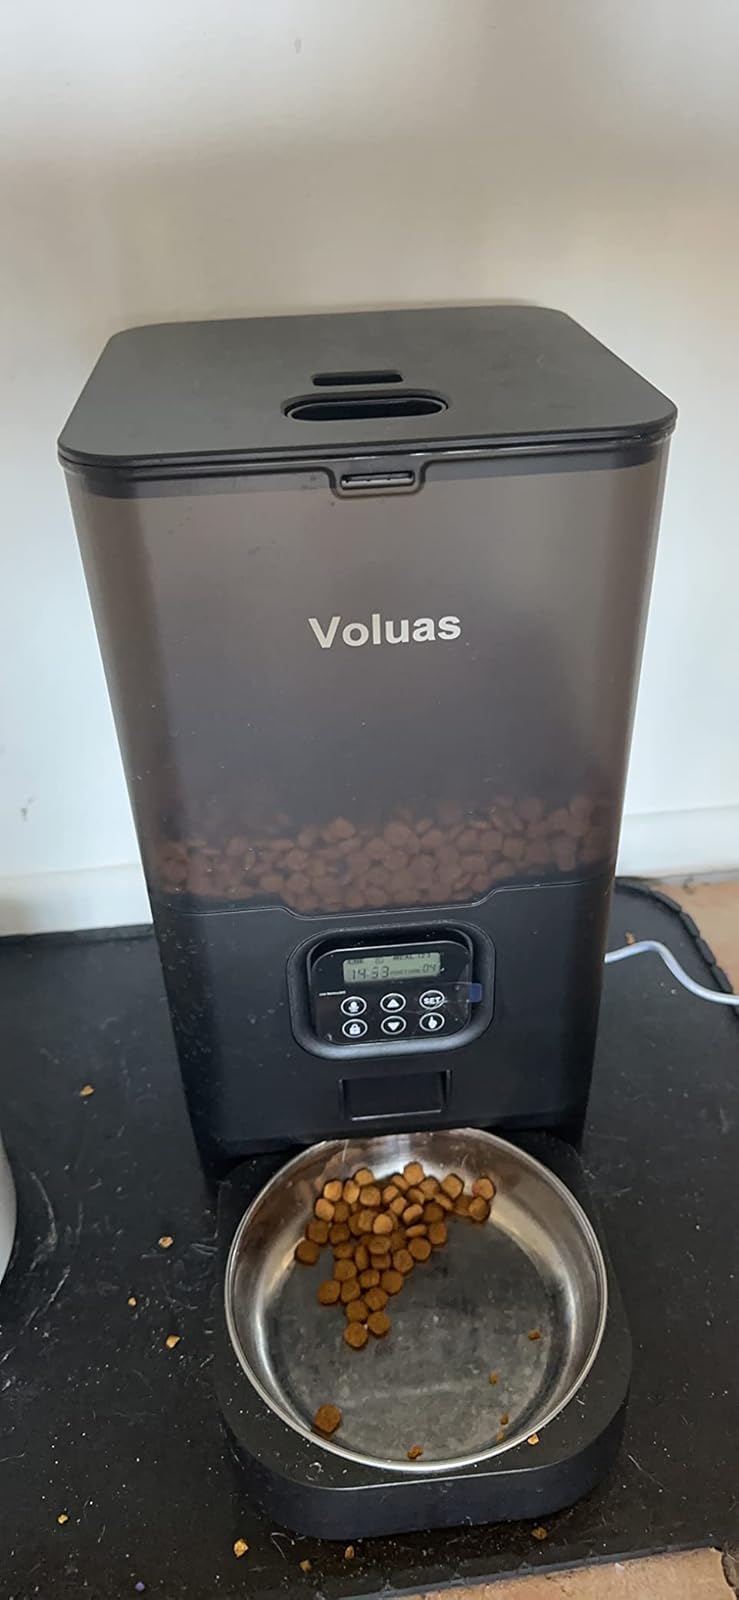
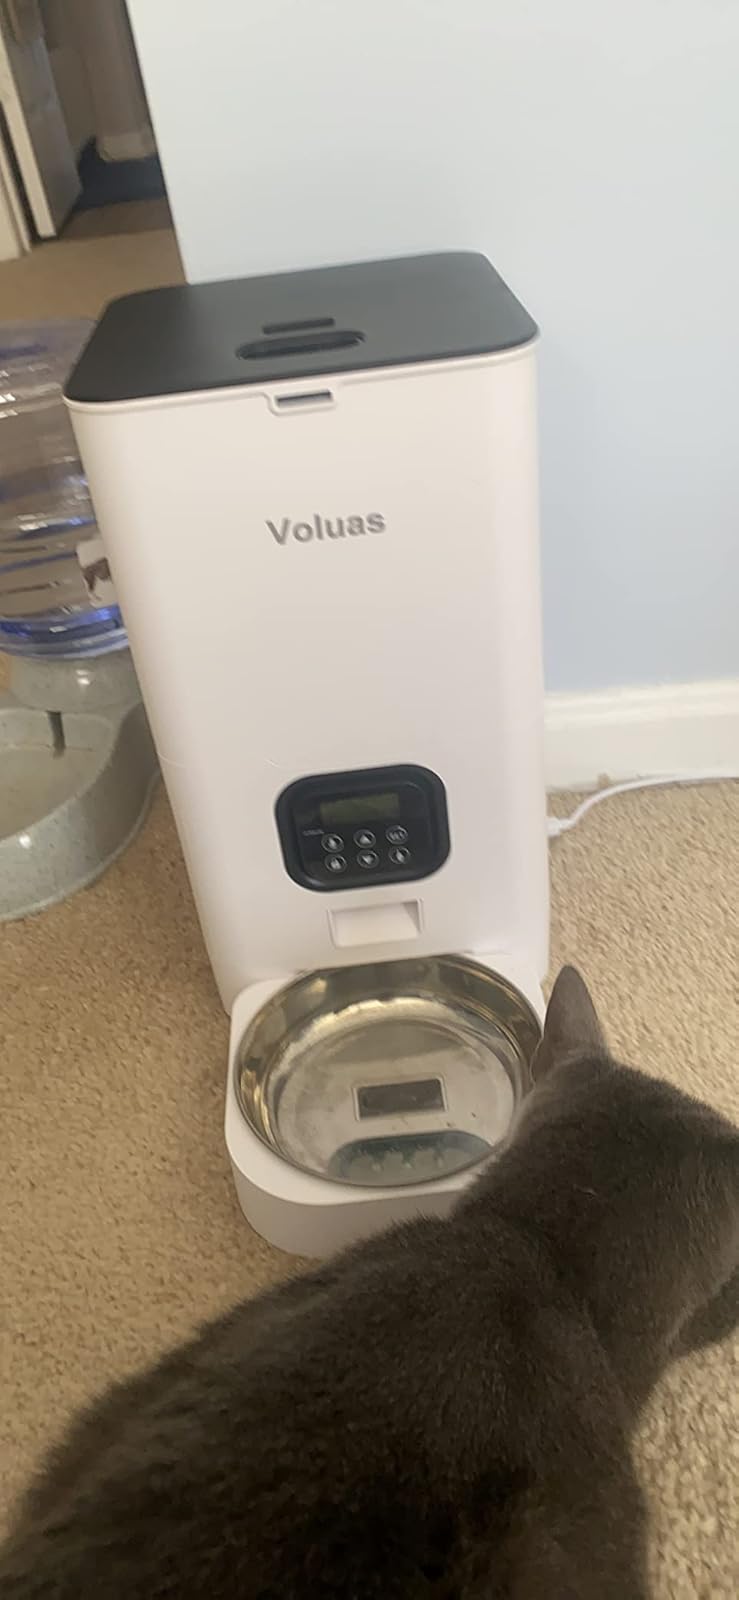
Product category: items_feeder
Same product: no